686

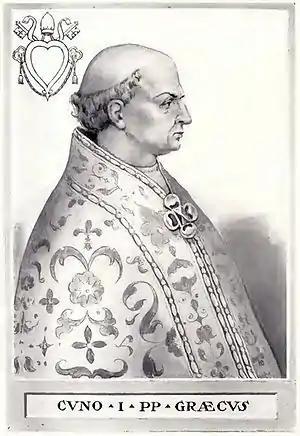
Pope Conon I (686–687)

Year 686 (DCLXXXVI) was a common year starting on Monday of the Julian calendar. The denomination 686 for this year has been used since the early medieval period, when the Anno Domini calendar era became the prevalent method in Europe for naming years.